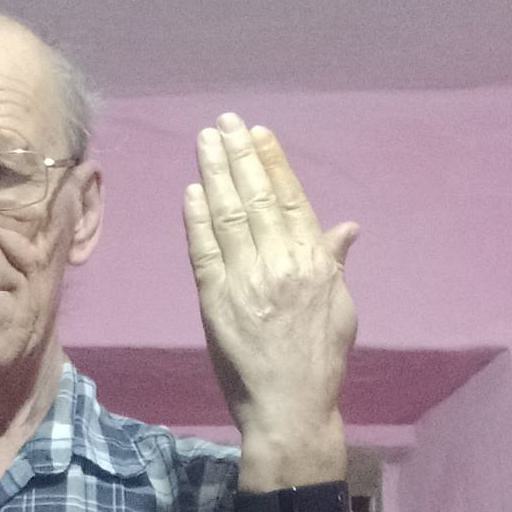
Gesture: stop_inverted